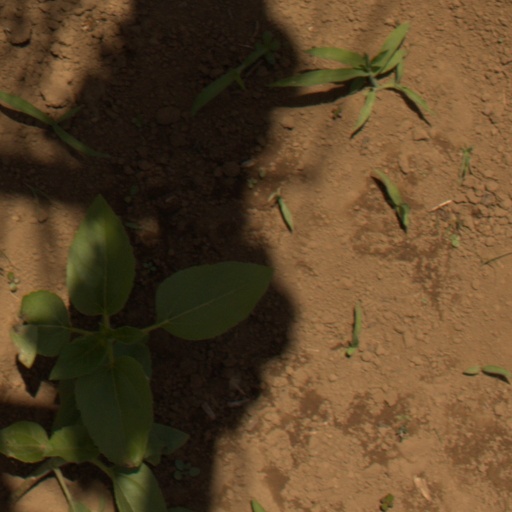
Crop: Jerusalem artichoke